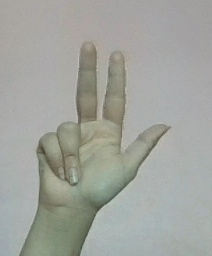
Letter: al